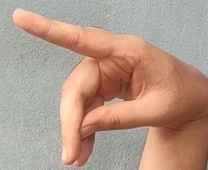
ASL sign: P